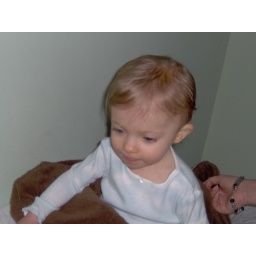
not hiding in the monkey towel